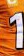
Number: 1